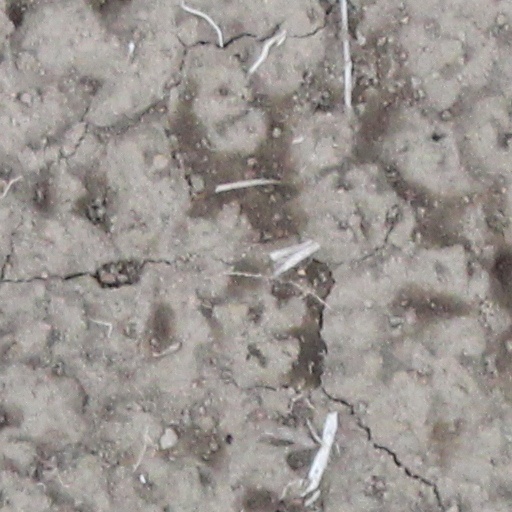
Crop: wheat